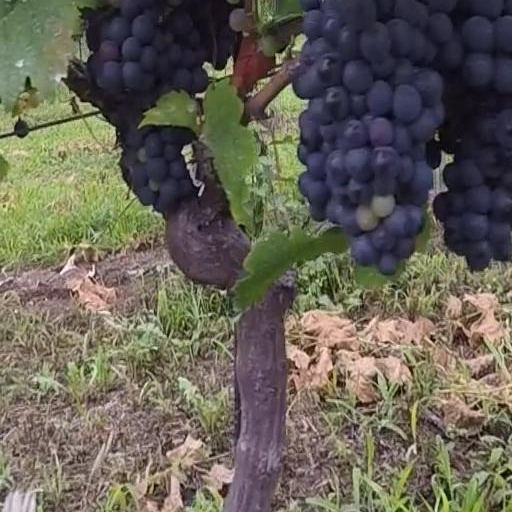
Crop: grape